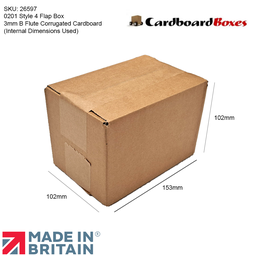
Label: cardboard